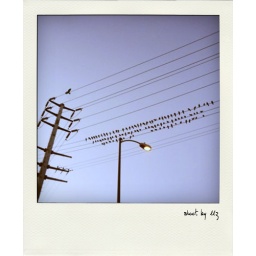
birds standing in telegraph pole in LA